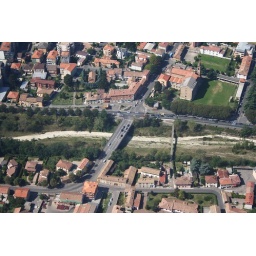
Voghera - A bridge over Staffora river